St George-in-the-Pines

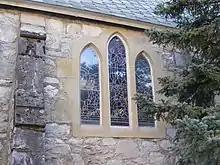
Some of the stained glass windows around St George-in-the-Pines

George-in-the-Pines possesses 50 stained glass windows depicting local flora and fauna, as well as 11 bells by John Taylor & Co, which were shipped from Loughborough, England, to Banff via the Panama Canal. They can be played by one person. St George-in-the-Pines was the first of only two churches in Canada to possess a set from that manufacturer.